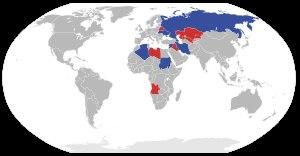
Le Soukhoï Su-24 est un bombardier tout-temps à géométrie variable de première ligne russe. Au total, environ 1 400 exemplaires en ont été produits.